Penryn Town Hall

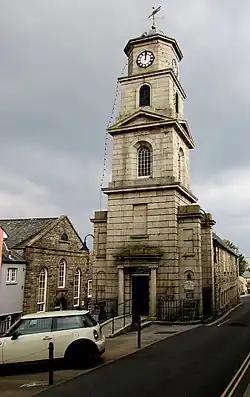
Penryn Town Hall

Penryn Town Hall is a municipal building in Higher Market Street, Penryn, Cornwall, England. The structure, which is used as an events venue and also incorporates a local history museum, is a Grade II* listed building.